The Ballad of Little Jo

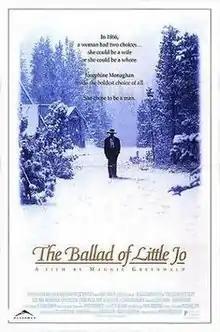
Theatrical release poster

The Ballad of Little Jo is a 1993 American Western drama film written and directed by Maggie Greenwald. It is inspired by the real-life story of Josephine Monaghan, a young woman who lived as a man in the late 19th century. It stars Suzy Amis as Monaghan, with Bo Hopkins, Ian McKellen, David Chung, René Auberjonois, and Carrie Snodgress in supporting roles.